Biscotti
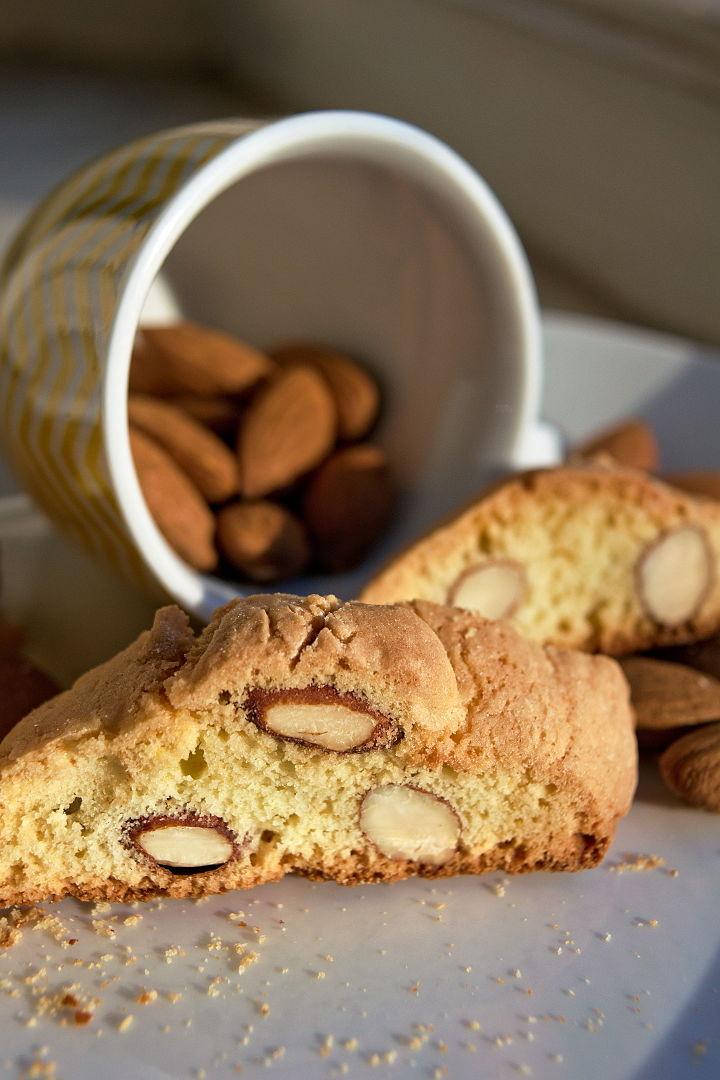
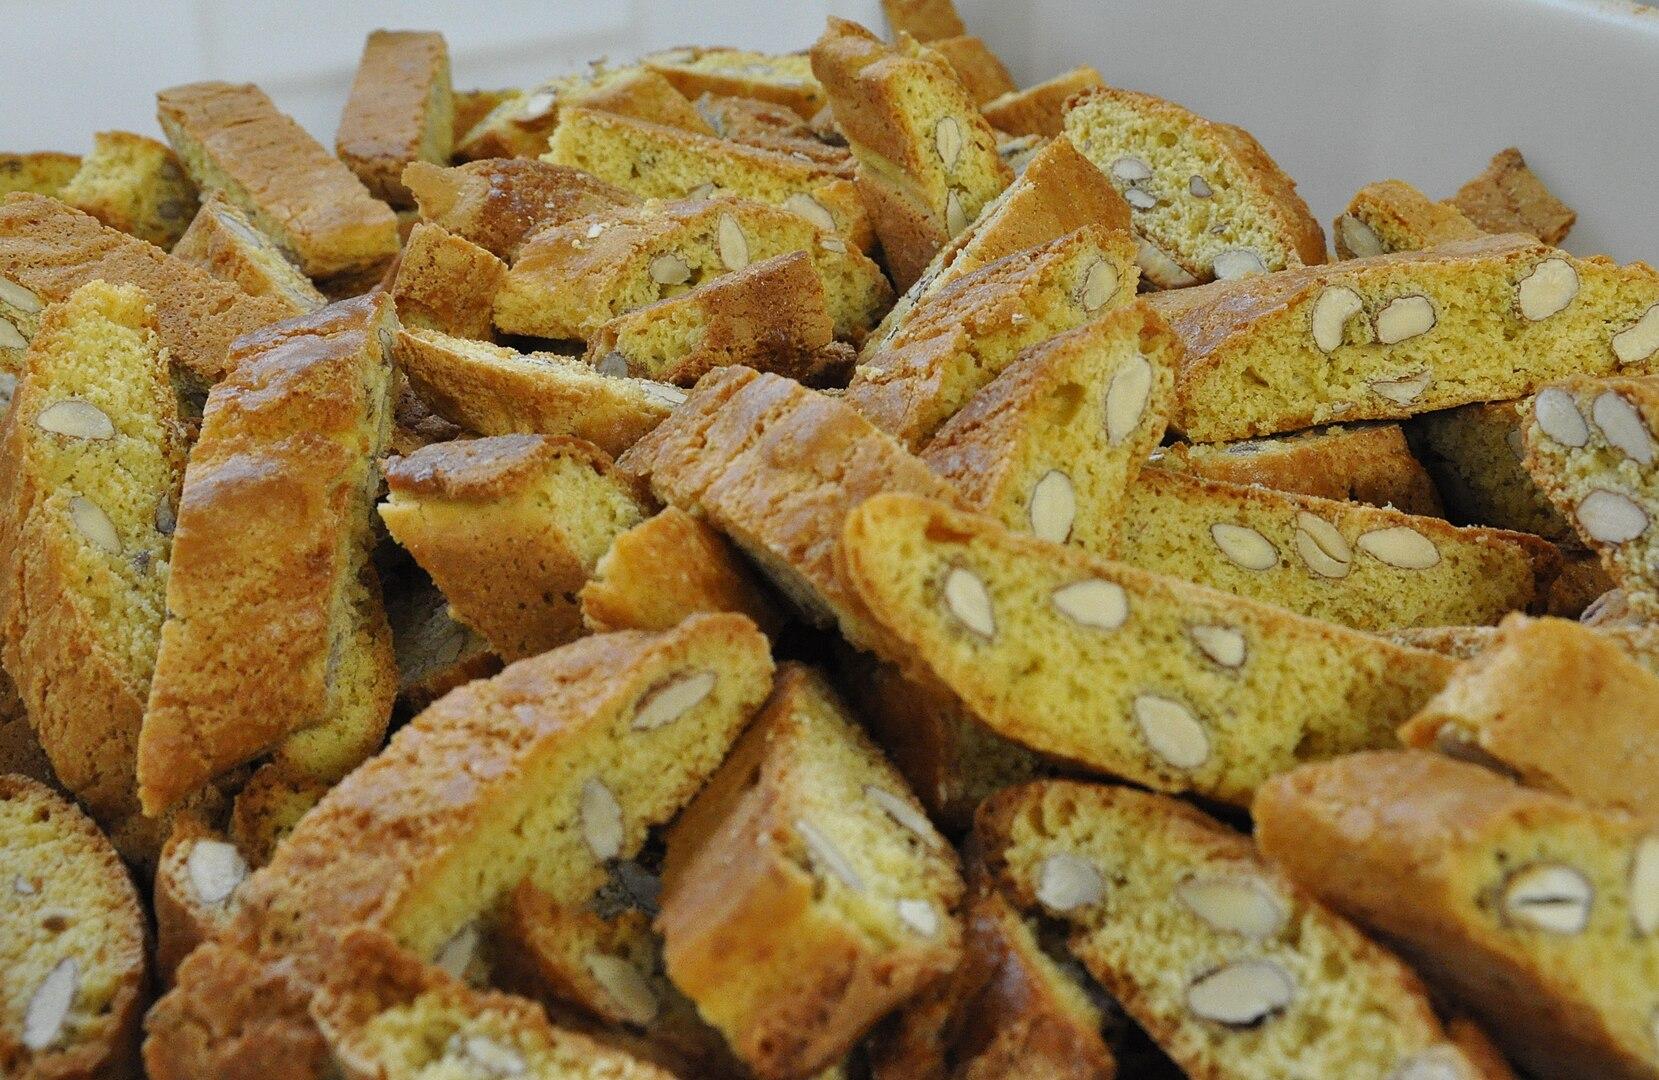
Also known as:
bg - Bulgarian: Бишкоти ди Прато
ca - Catalan: Biscotti
de - German: Cantuccini
en-simple - Simple English: Biscotti
es - Spanish: Cantuccini
fr - French: Biscuits de Prato
he - Hebrew: ביסקוטי
hy - Armenian: Բիսկոտո
it - Italian: Cantuccio
ja - Japanese: カントゥチーニ
jv - Javanese: Biscotti
ka - Georgian: ბისკოტი
nl - Dutch: Cantucci
pl - Polish: Cantucci
ru - Russian: Бискотти
th - Thai: บิสกอตตี
tr - Turkish: Biscotti
uk - Ukrainian: Біскотті
yue - Cantonese: 意式脆餅
zh - Chinese: 義式脆餅
Category: biscuit, snack (almond biscuit)
Cuisine: Italian
Associated cuisines: Italian
Area: Prato
Countries: Italy
Region: Southern Europe, , , ,
The dish is the term for any type of biscuit or cookie. It characterised oven-baked goods that were baked twice, so they became very dry and could be stored for long periods of time.